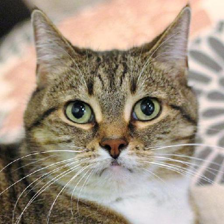
Label: animals